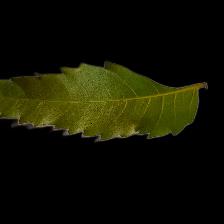
Plant: Neem